Sankharavam (1987 film)

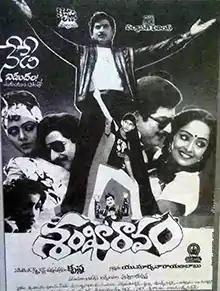
Theatrical release poster

Sankharavam is a 1987 Indian Telugu-language action film directed by Krishna. It stars Krishna, Bhanupriya, Rajani, and Mahesh Babu. The film was produced by U. Suryanarayana Babu under the Padmavathi Films banner. Songs were composed by Bappi Lahiri, while Raj–Koti composed the background score.